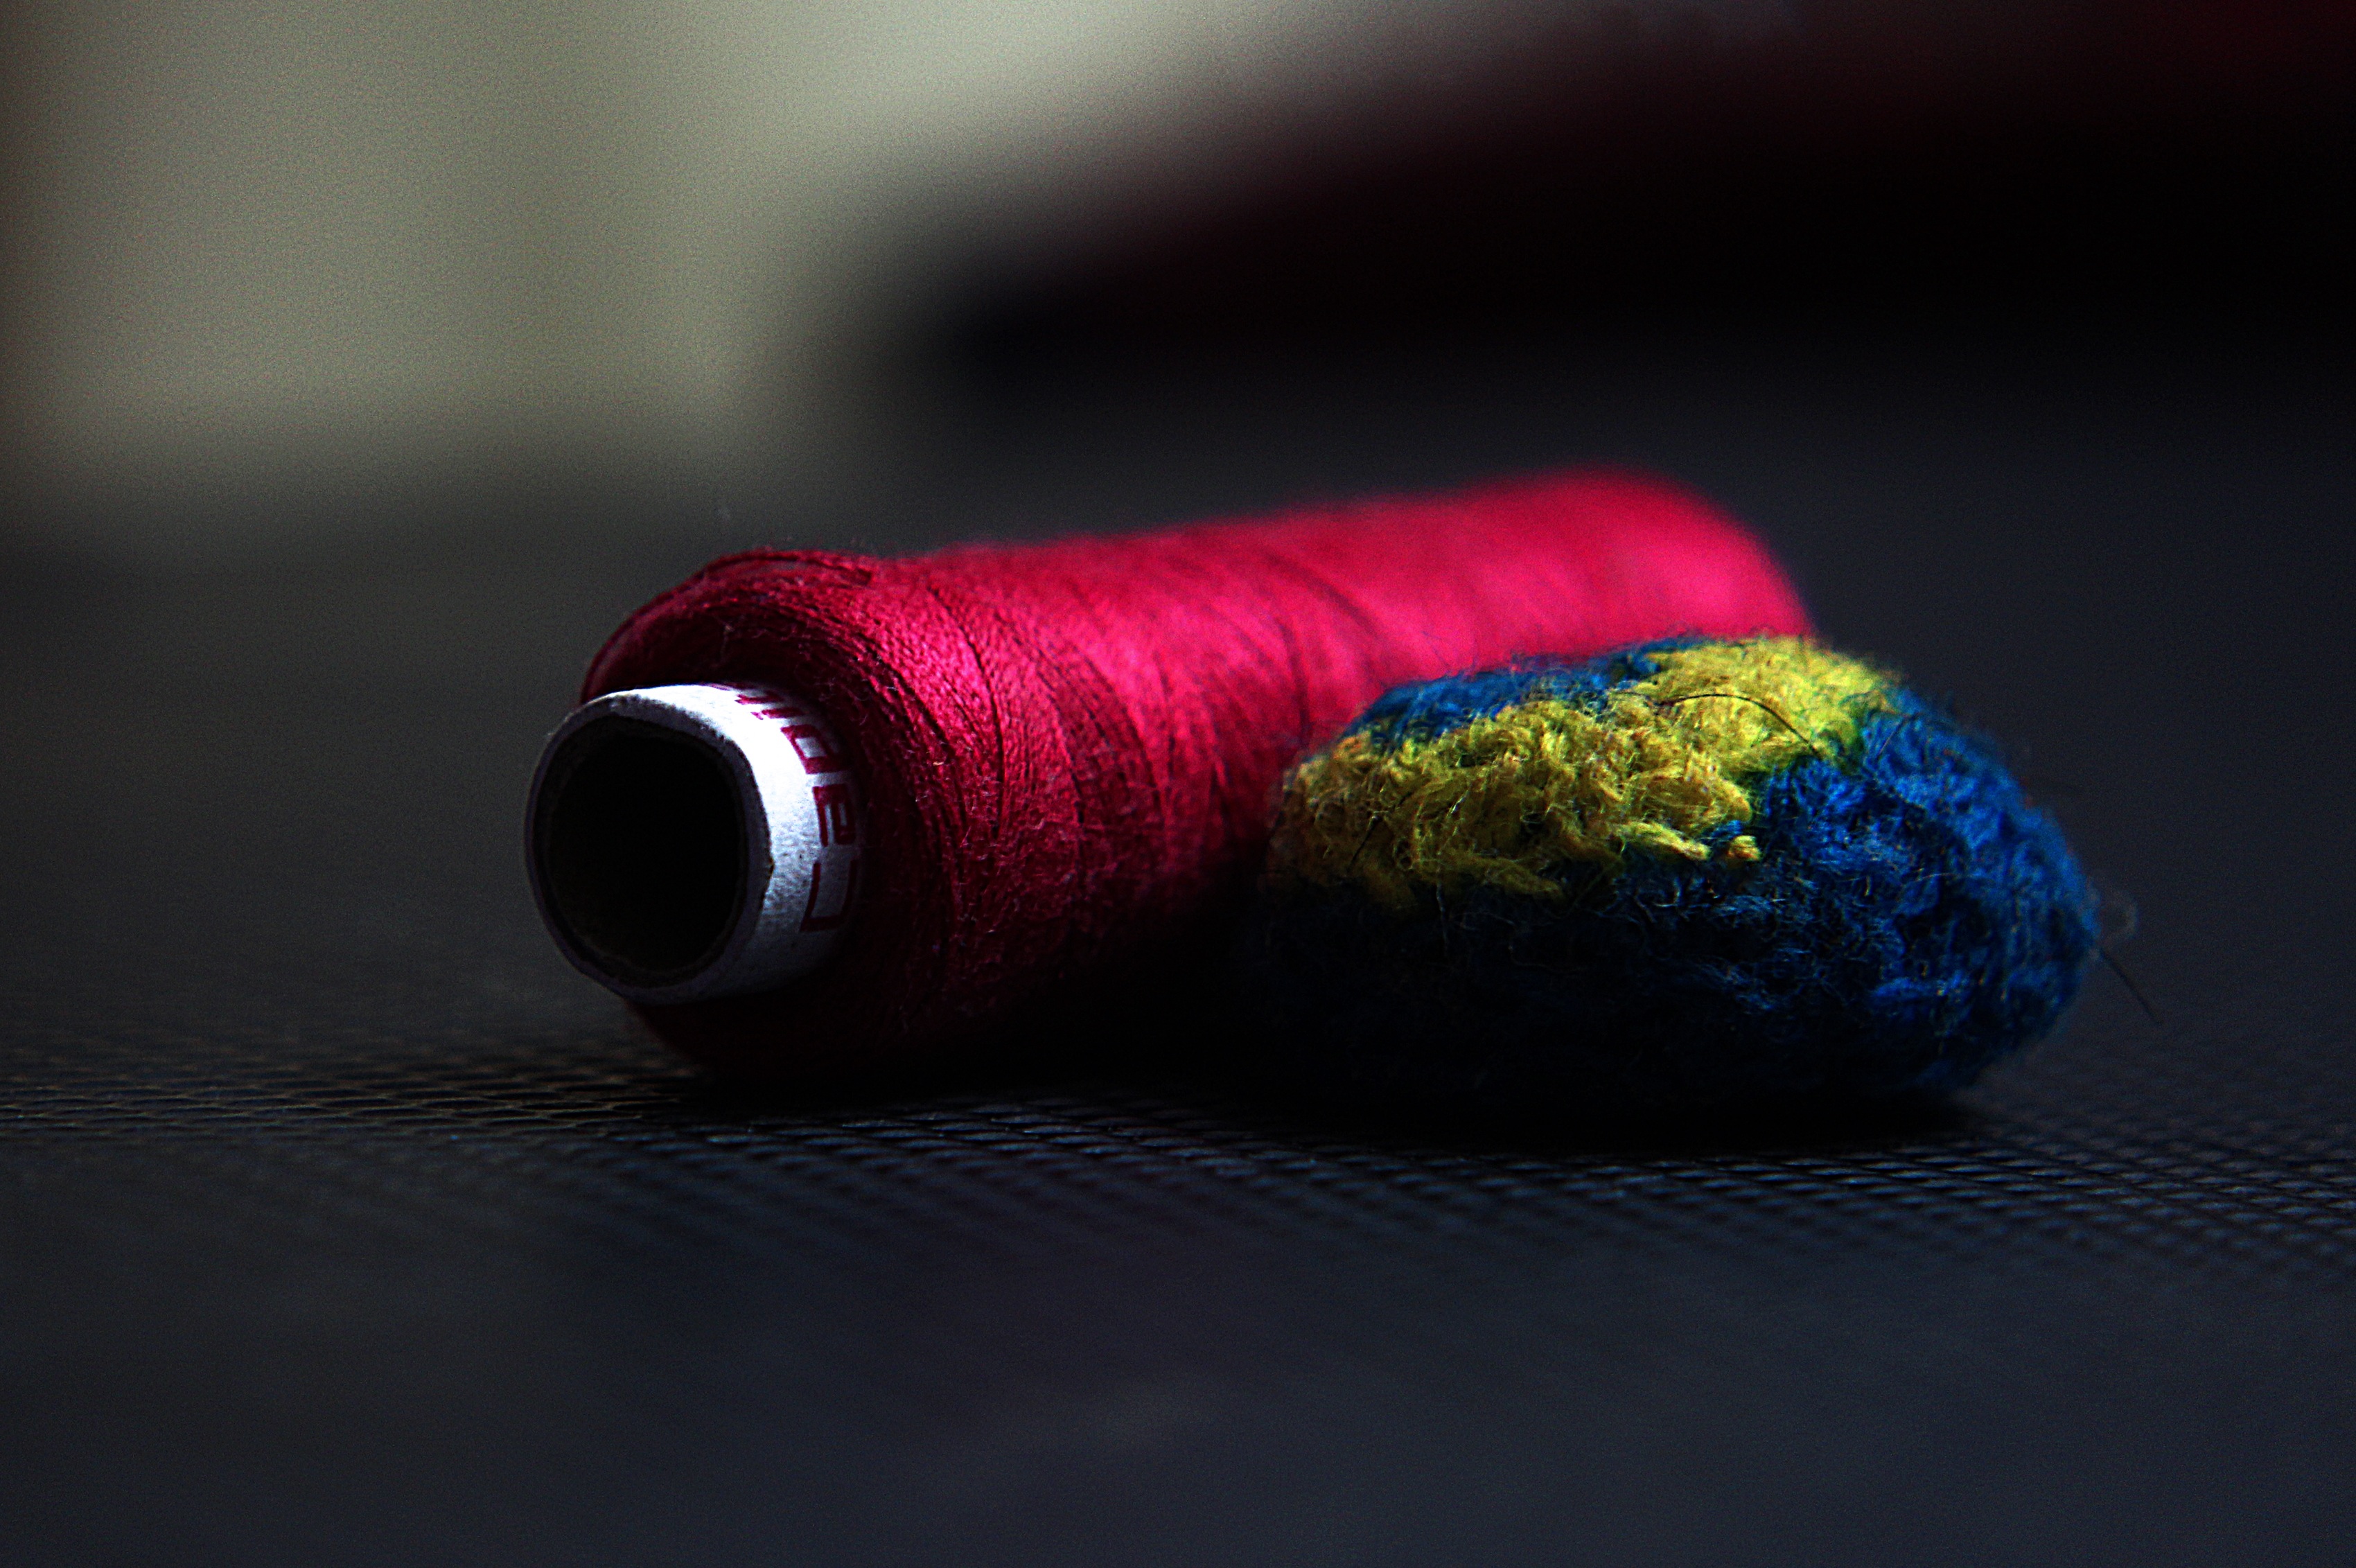
hand, needle, green, red, color, fashion, blue, yarn, material, thread, sew, tailor, close up, textile, shape, stitch, embroidery, macro photography